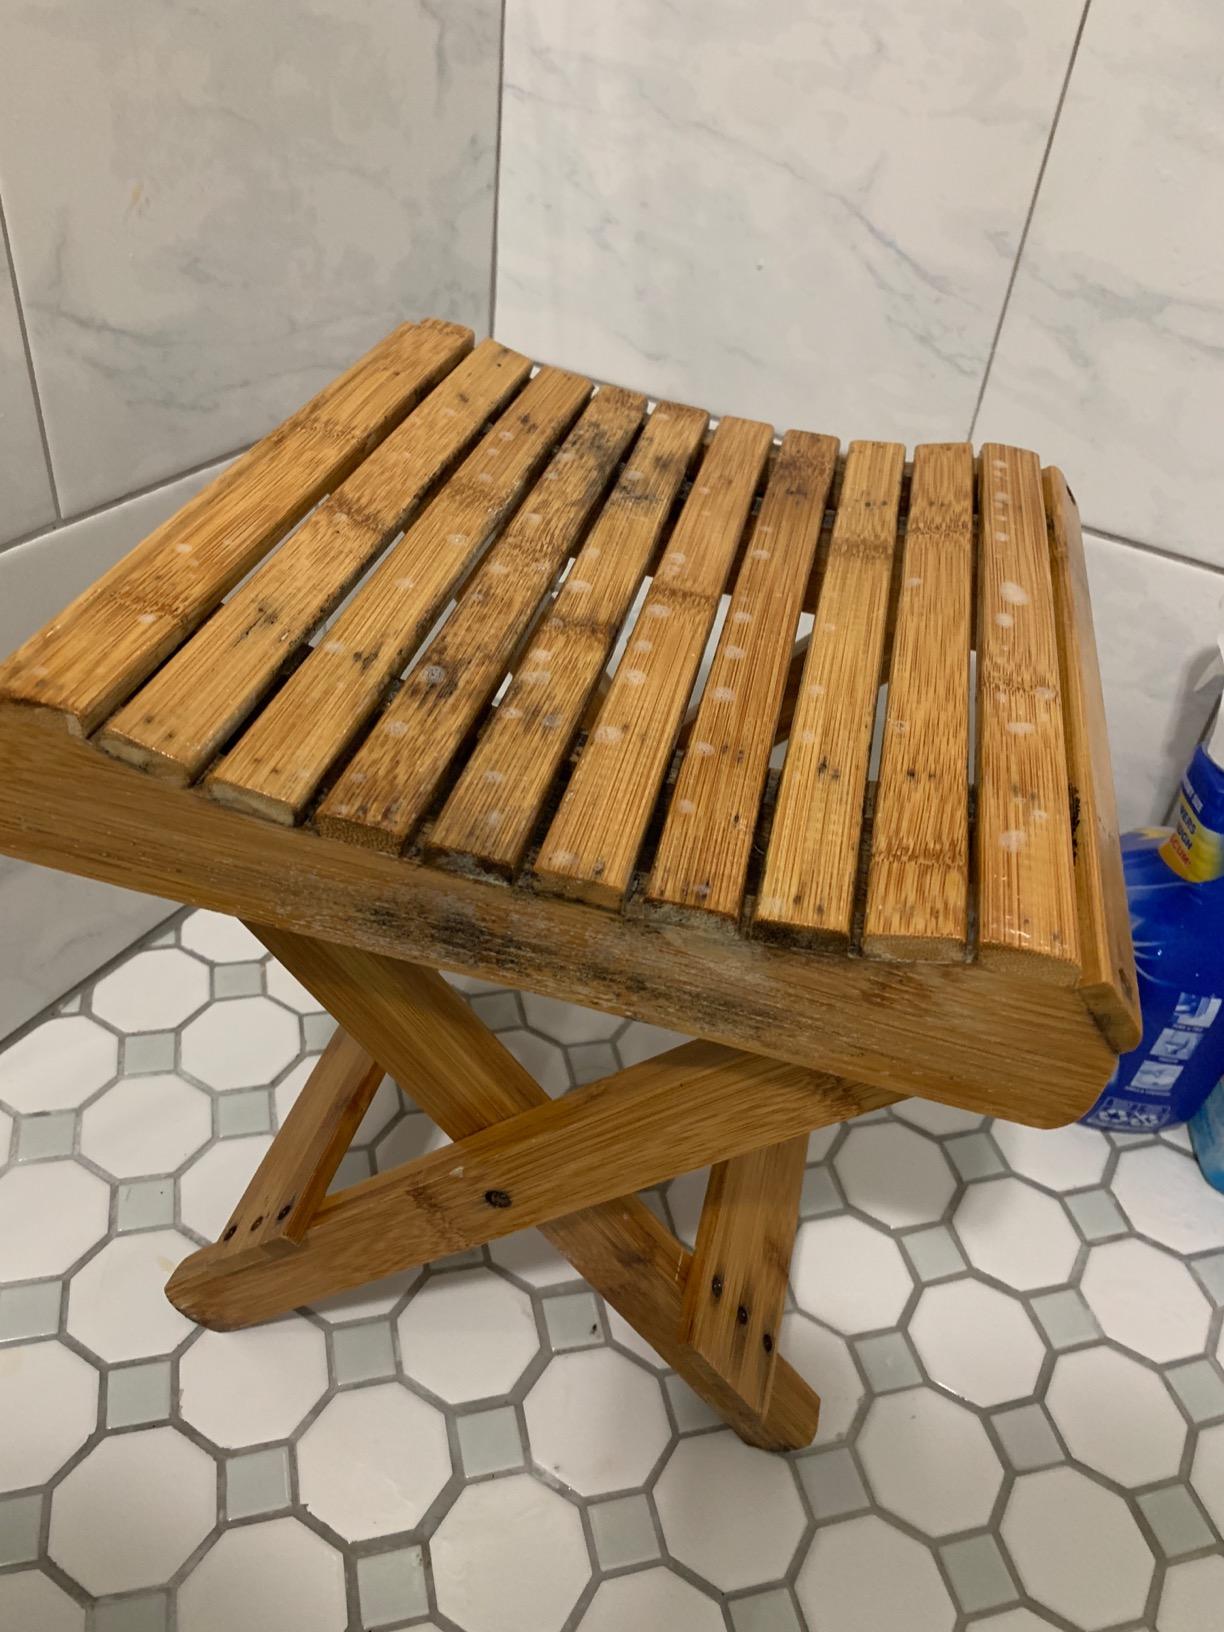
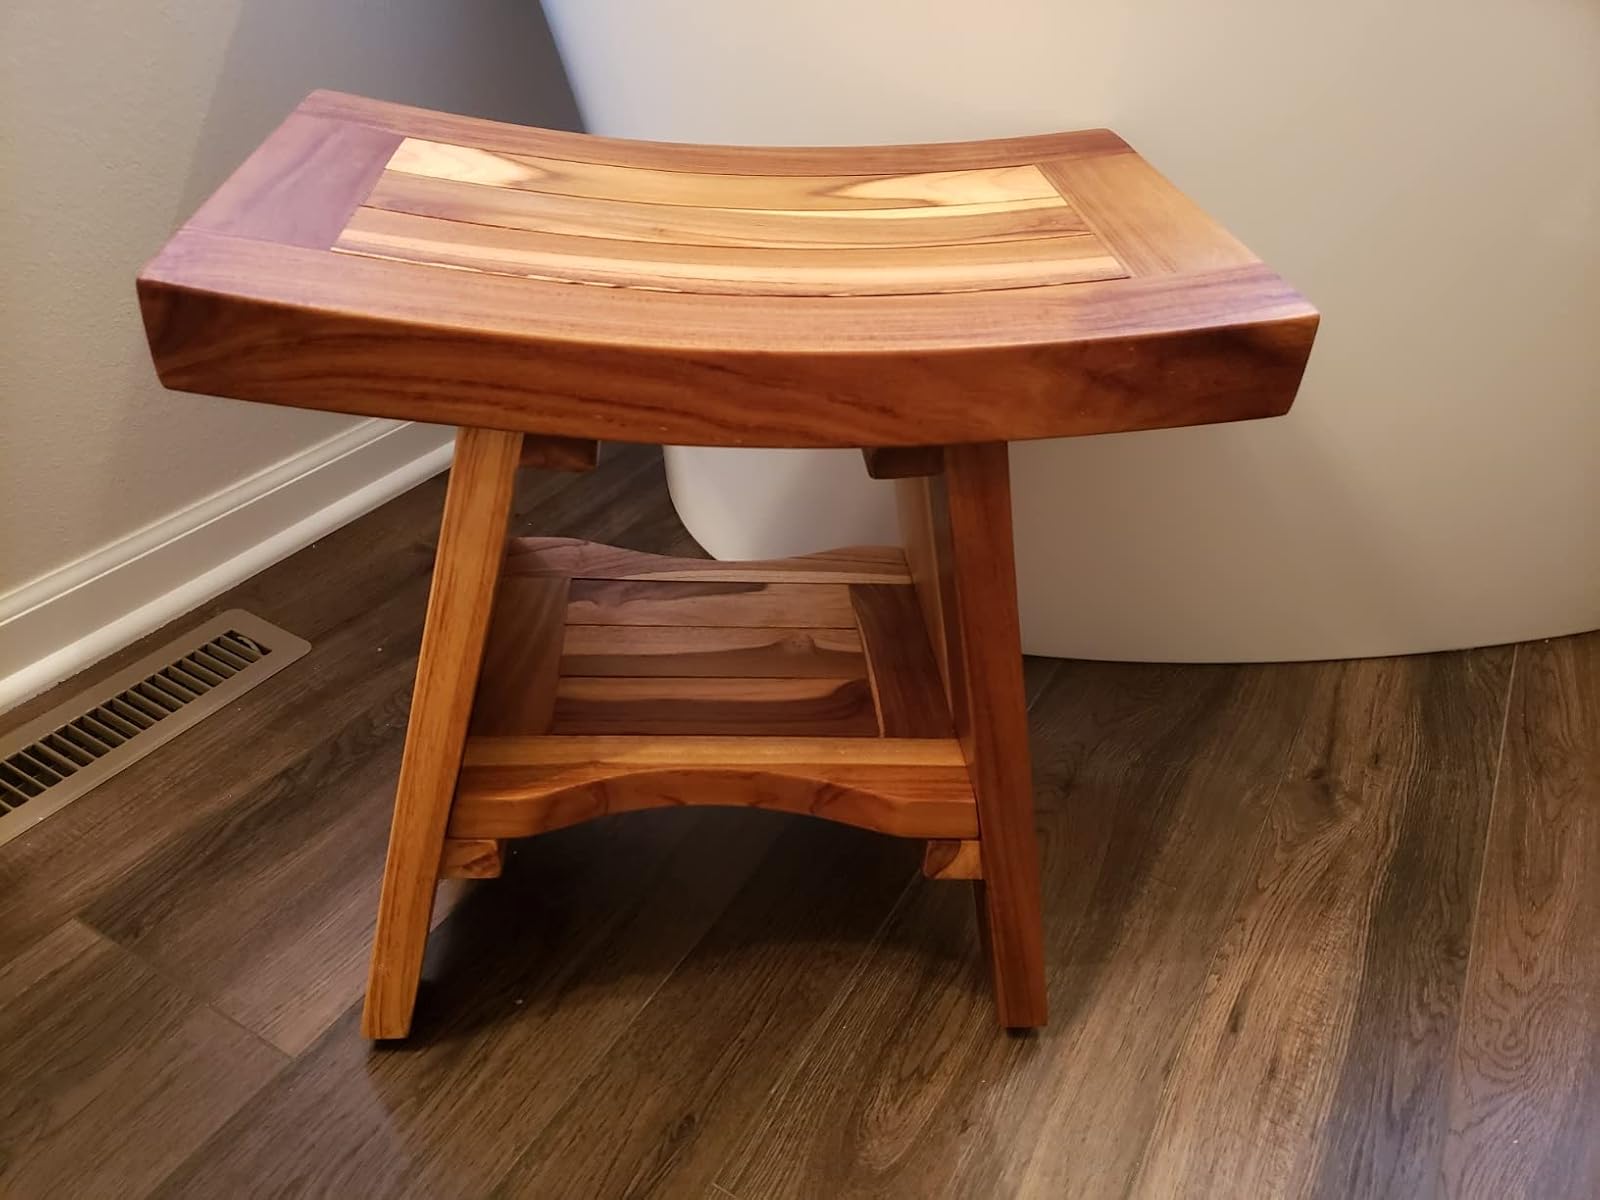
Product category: stool
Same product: no